Frontonia

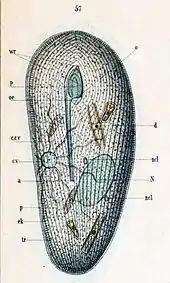
Frontonia leucas, by V. Schewiakoff, 1889

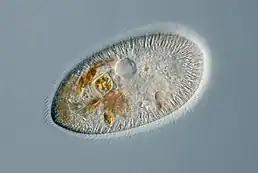
"Frontonia" sp.

"Frontonia" species vary in length from 50 to 600 micrometres. Cell bodies are typically ovoid or elongate, and somewhat flattened from back to front. They are flexible, uniformly ciliated, and usually surrounded by trichocysts. The small oral aperture is pear-shaped, and located in the anterior half of the cell. Along the left side of the opening there are three membranelles, and the right has a single paroral membrane. The mouth is supported by inconspicuous microtubular rods (nematodesmata), and may expand during feeding to as much as two-thirds of the cell's length.